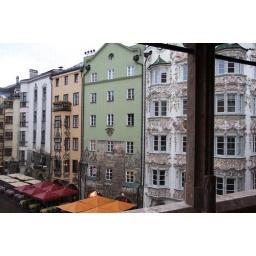
Views from balcony under the golden roof. Innsbruck